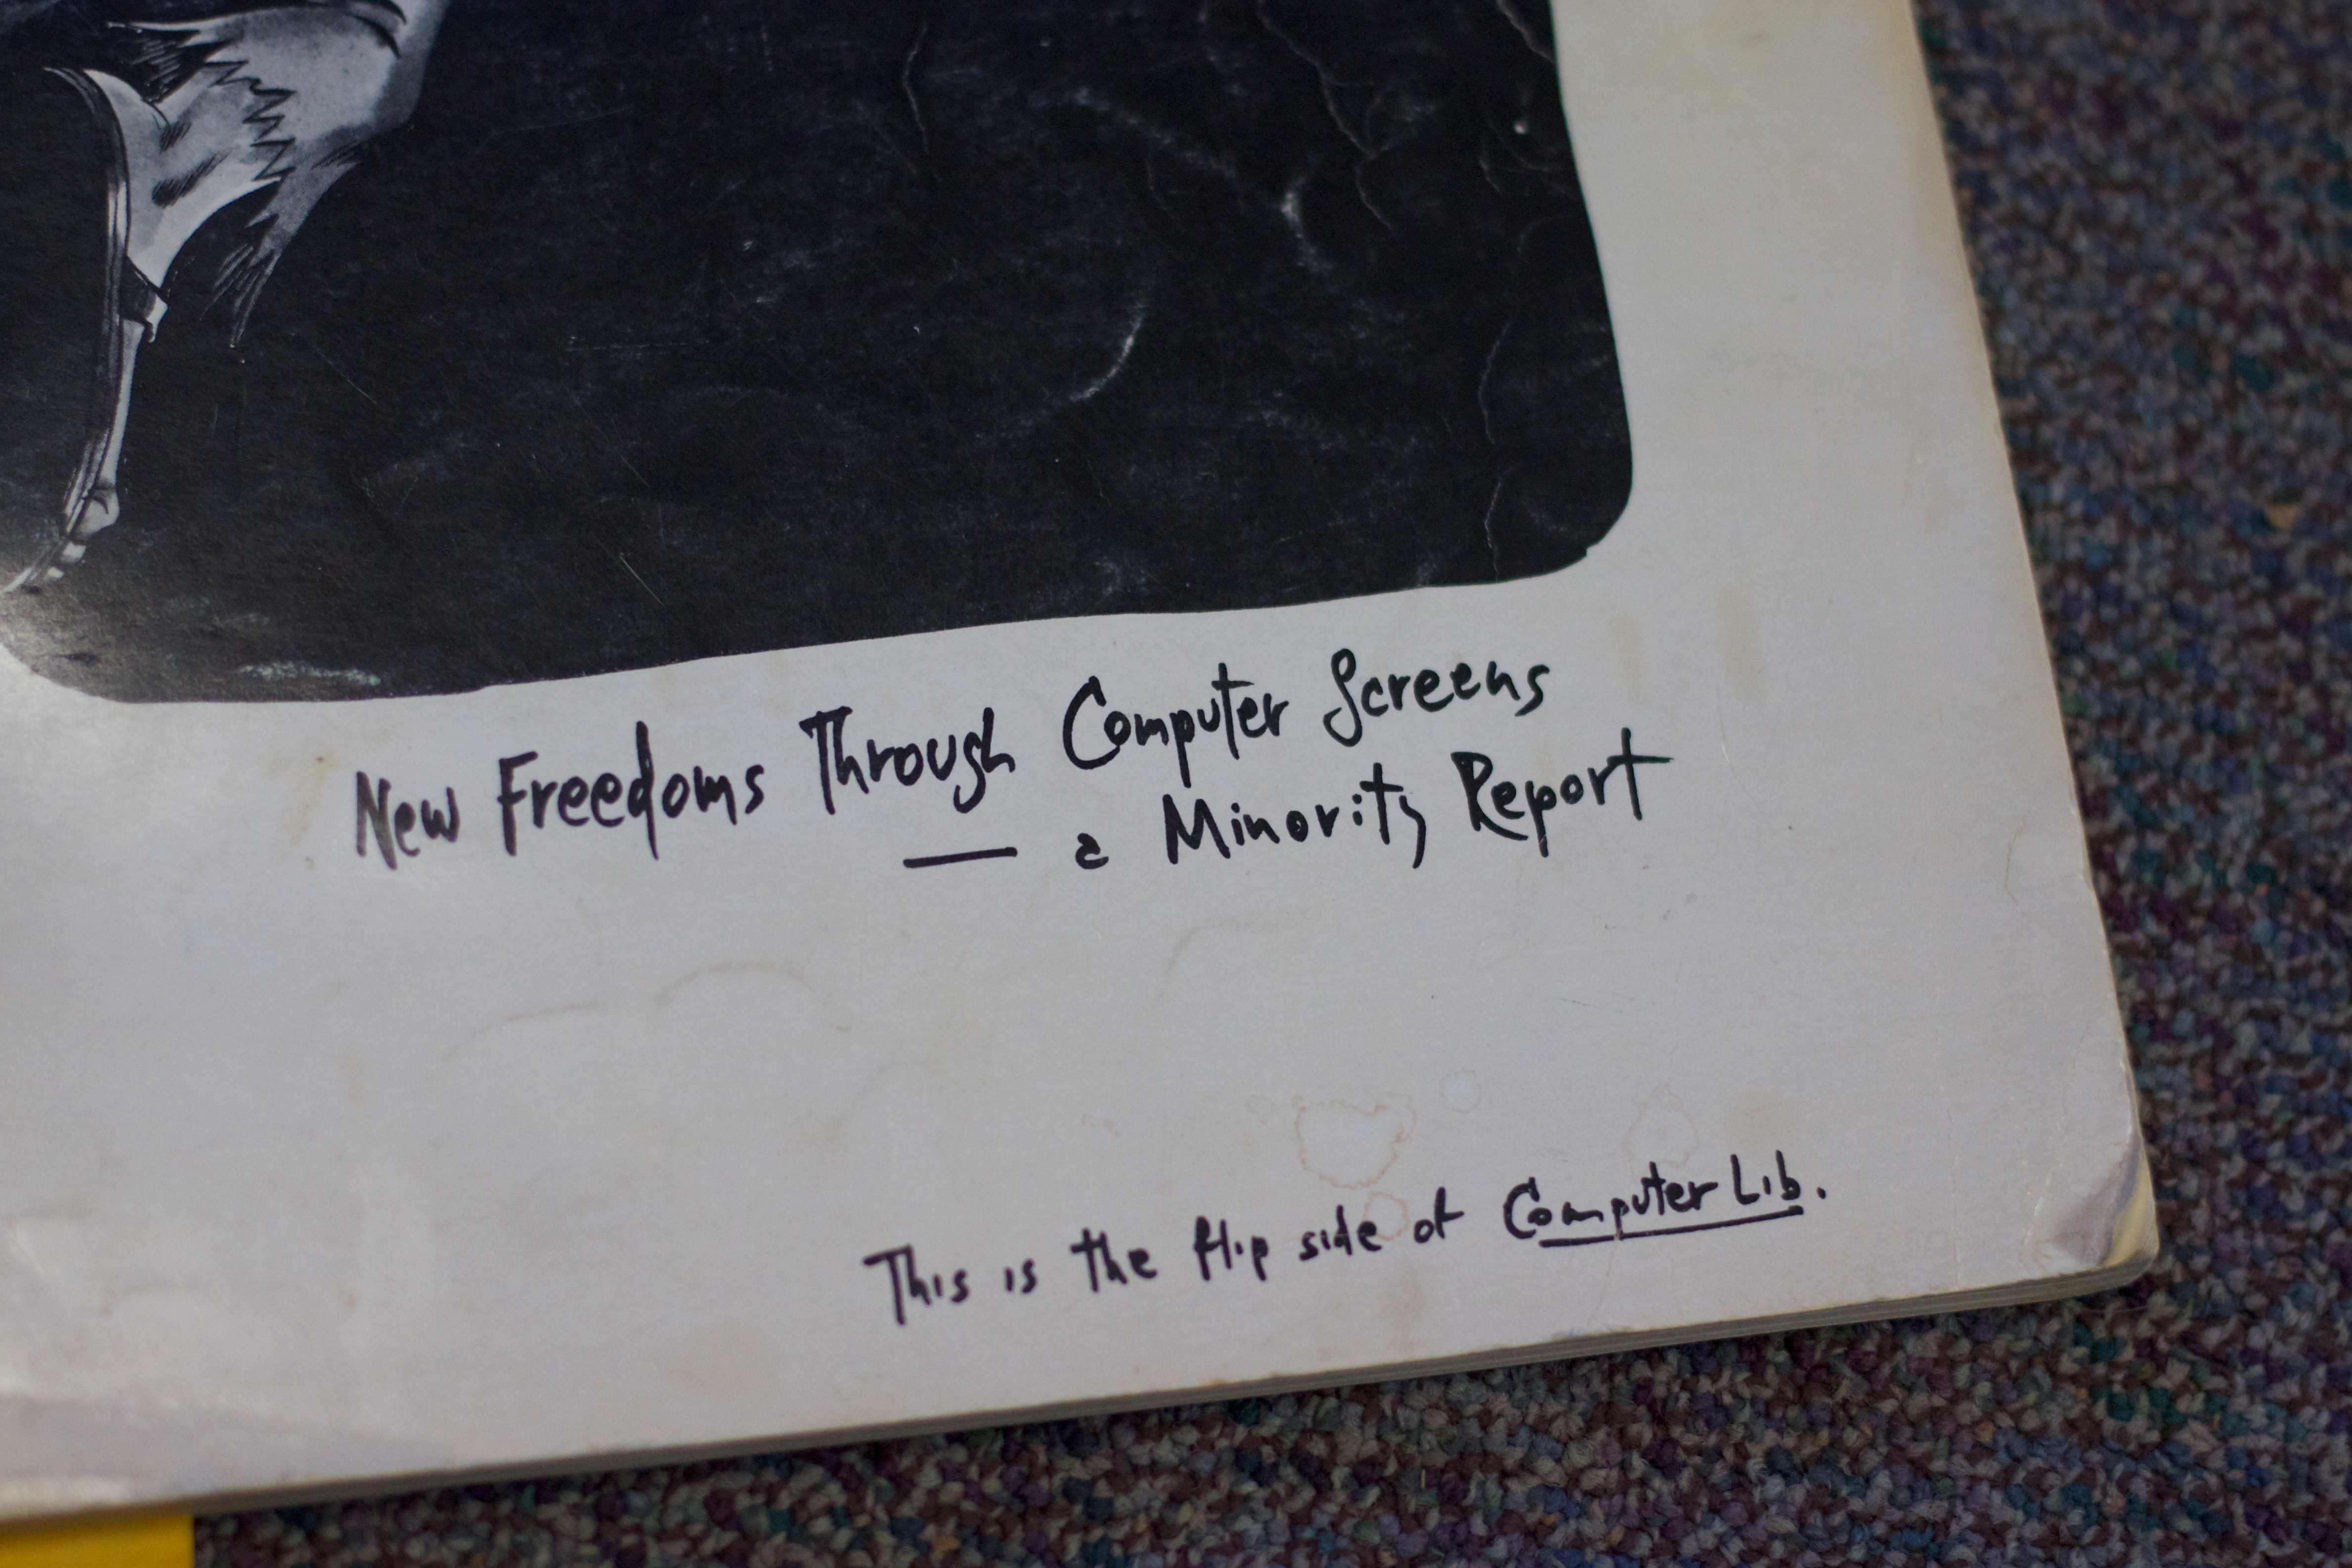
writing, art, text, calligraphy, odyssey